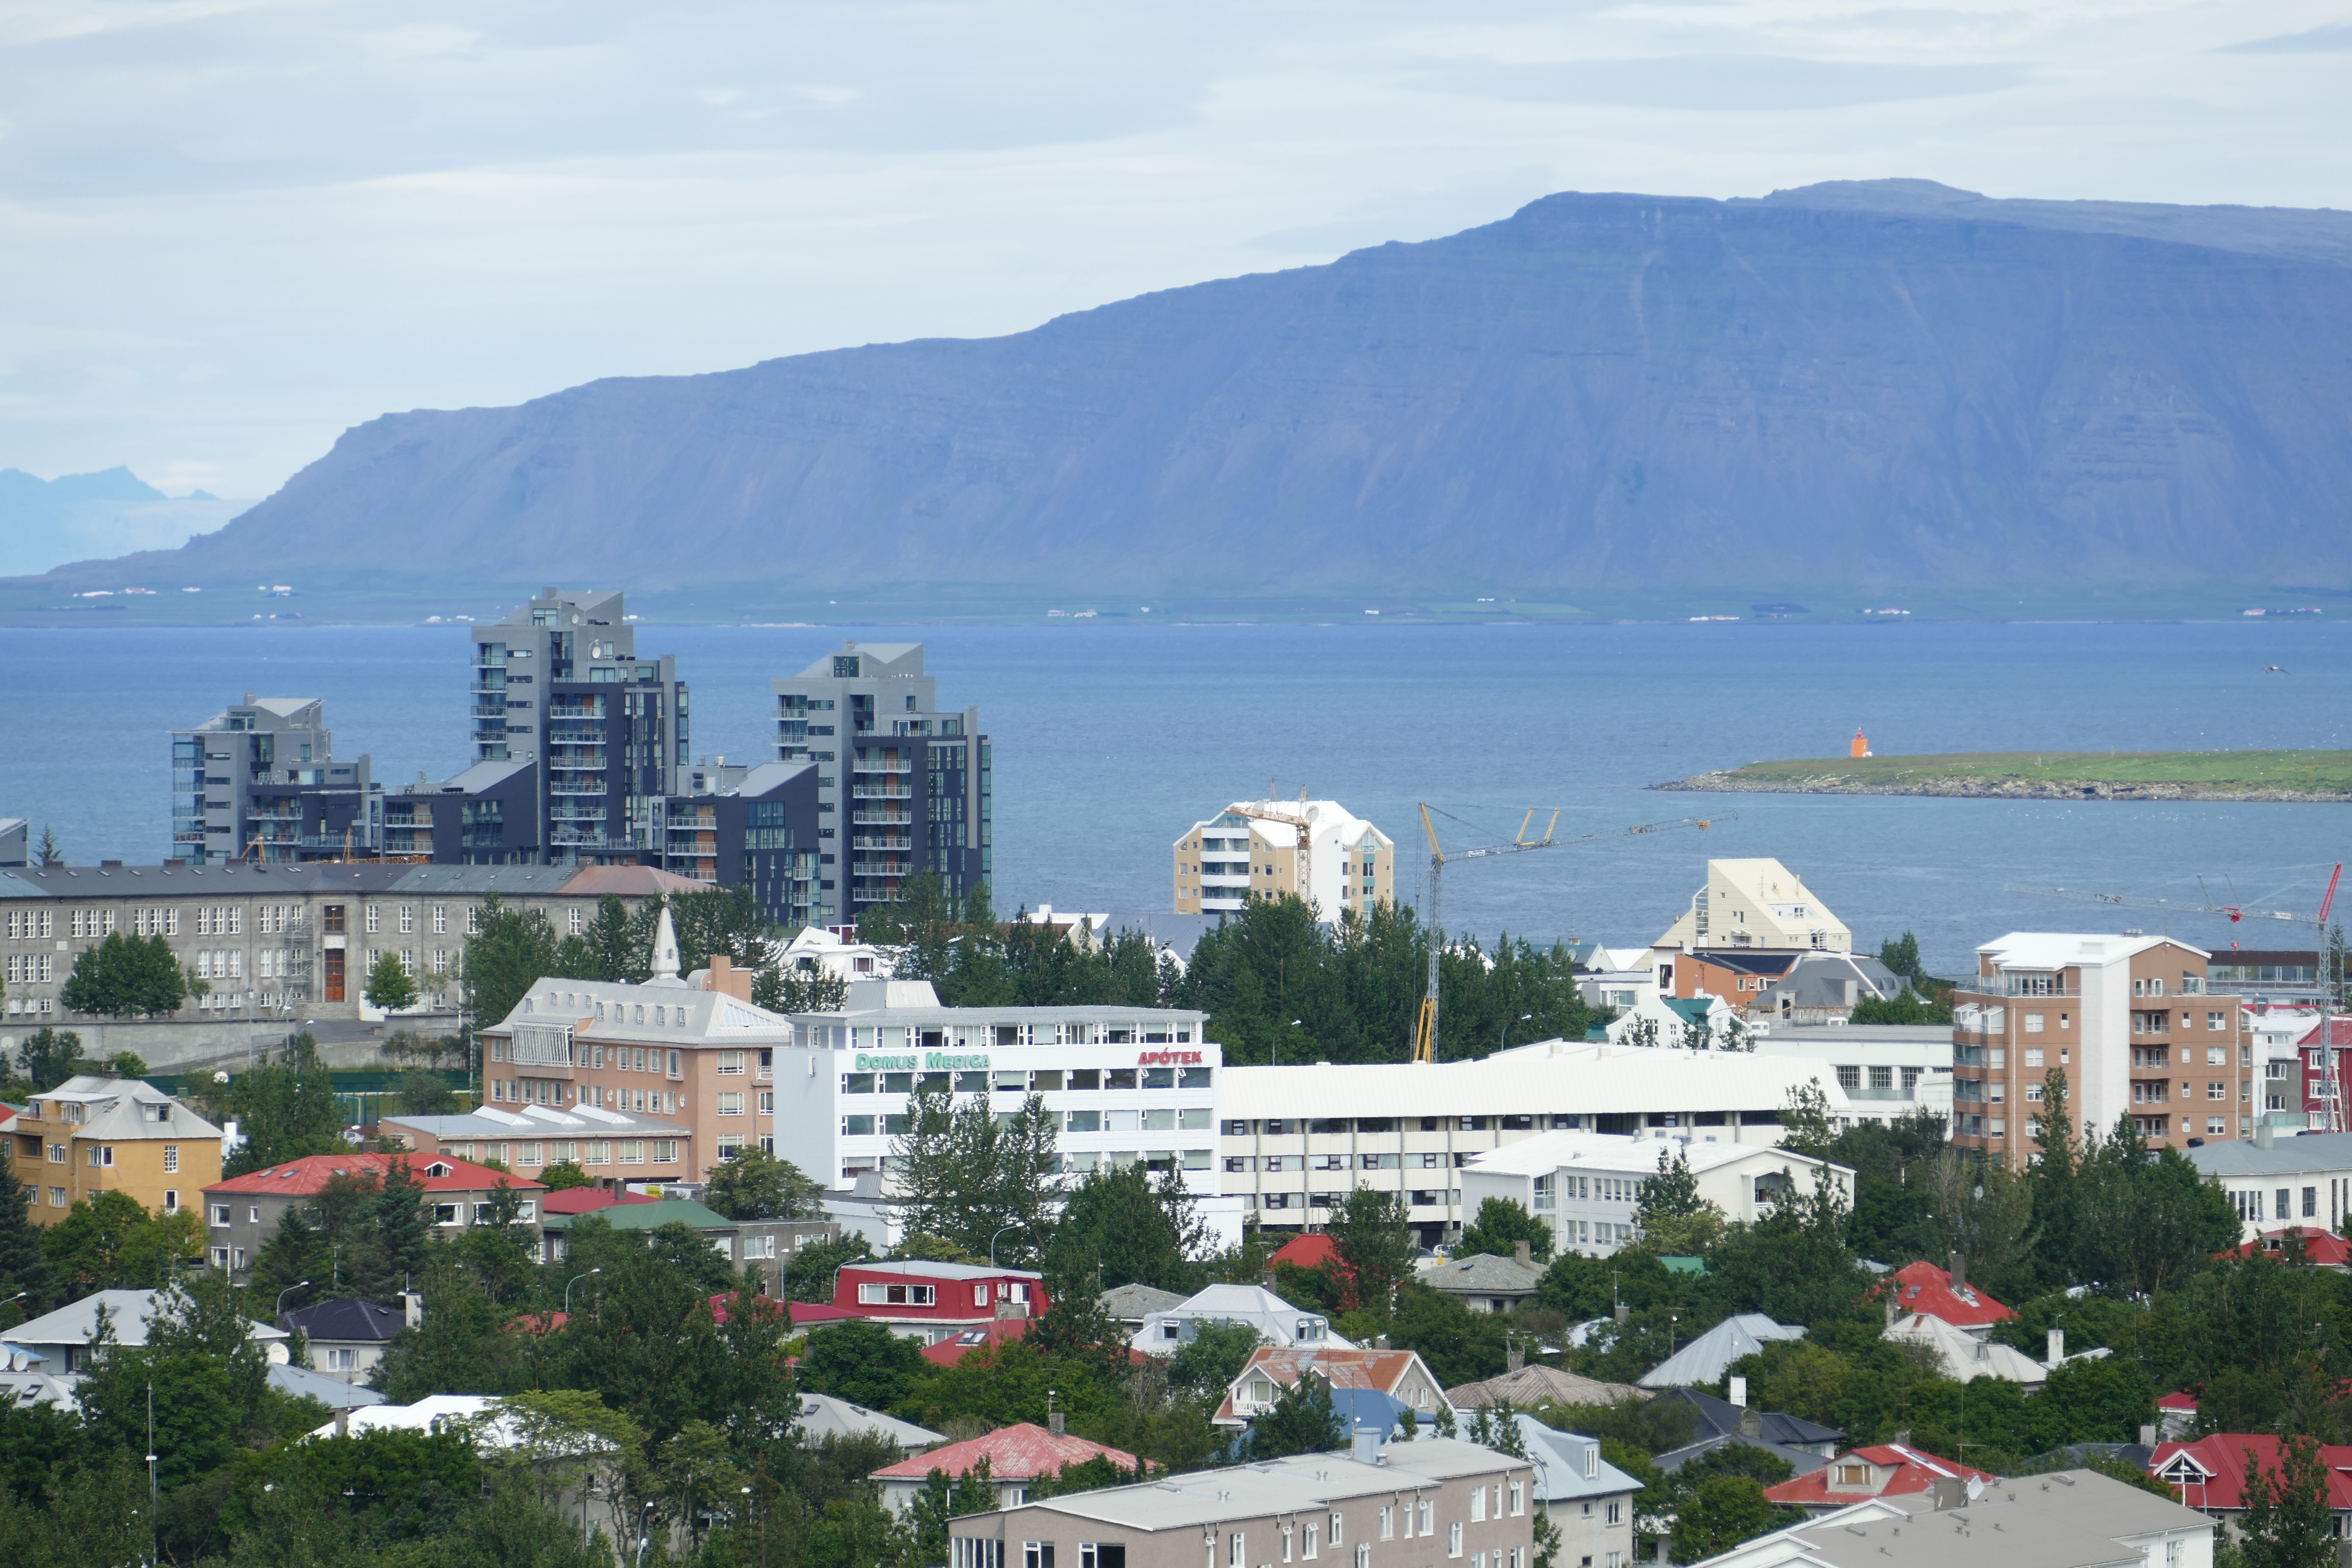
sea, coast, mountain, skyline, town, view, mountain range, cityscape, panorama, bay, church, iceland, mountains, outlook, atlantic, reykjavik, aerial photography, geographical feature